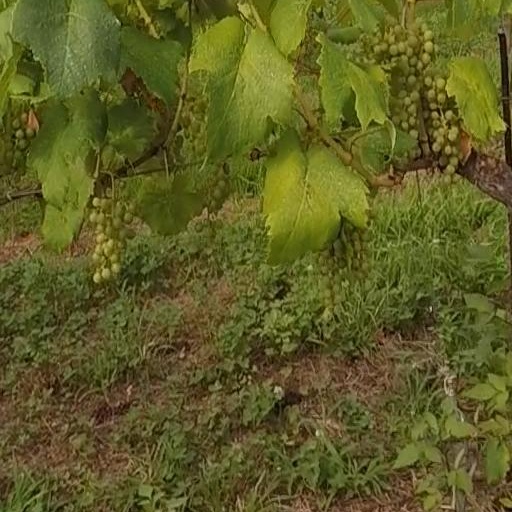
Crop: grape